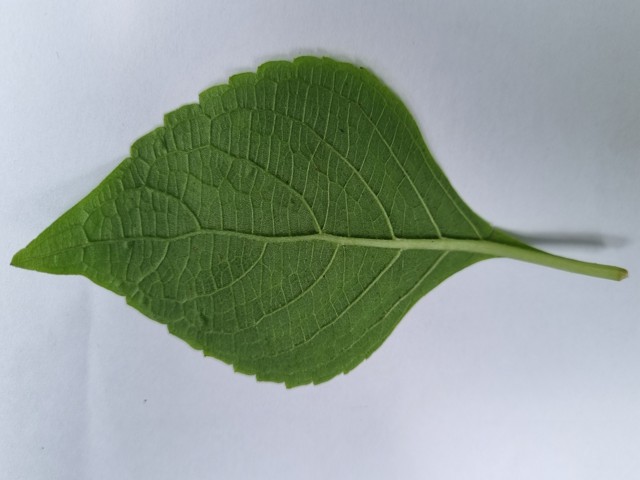
Plant: ramtulsi